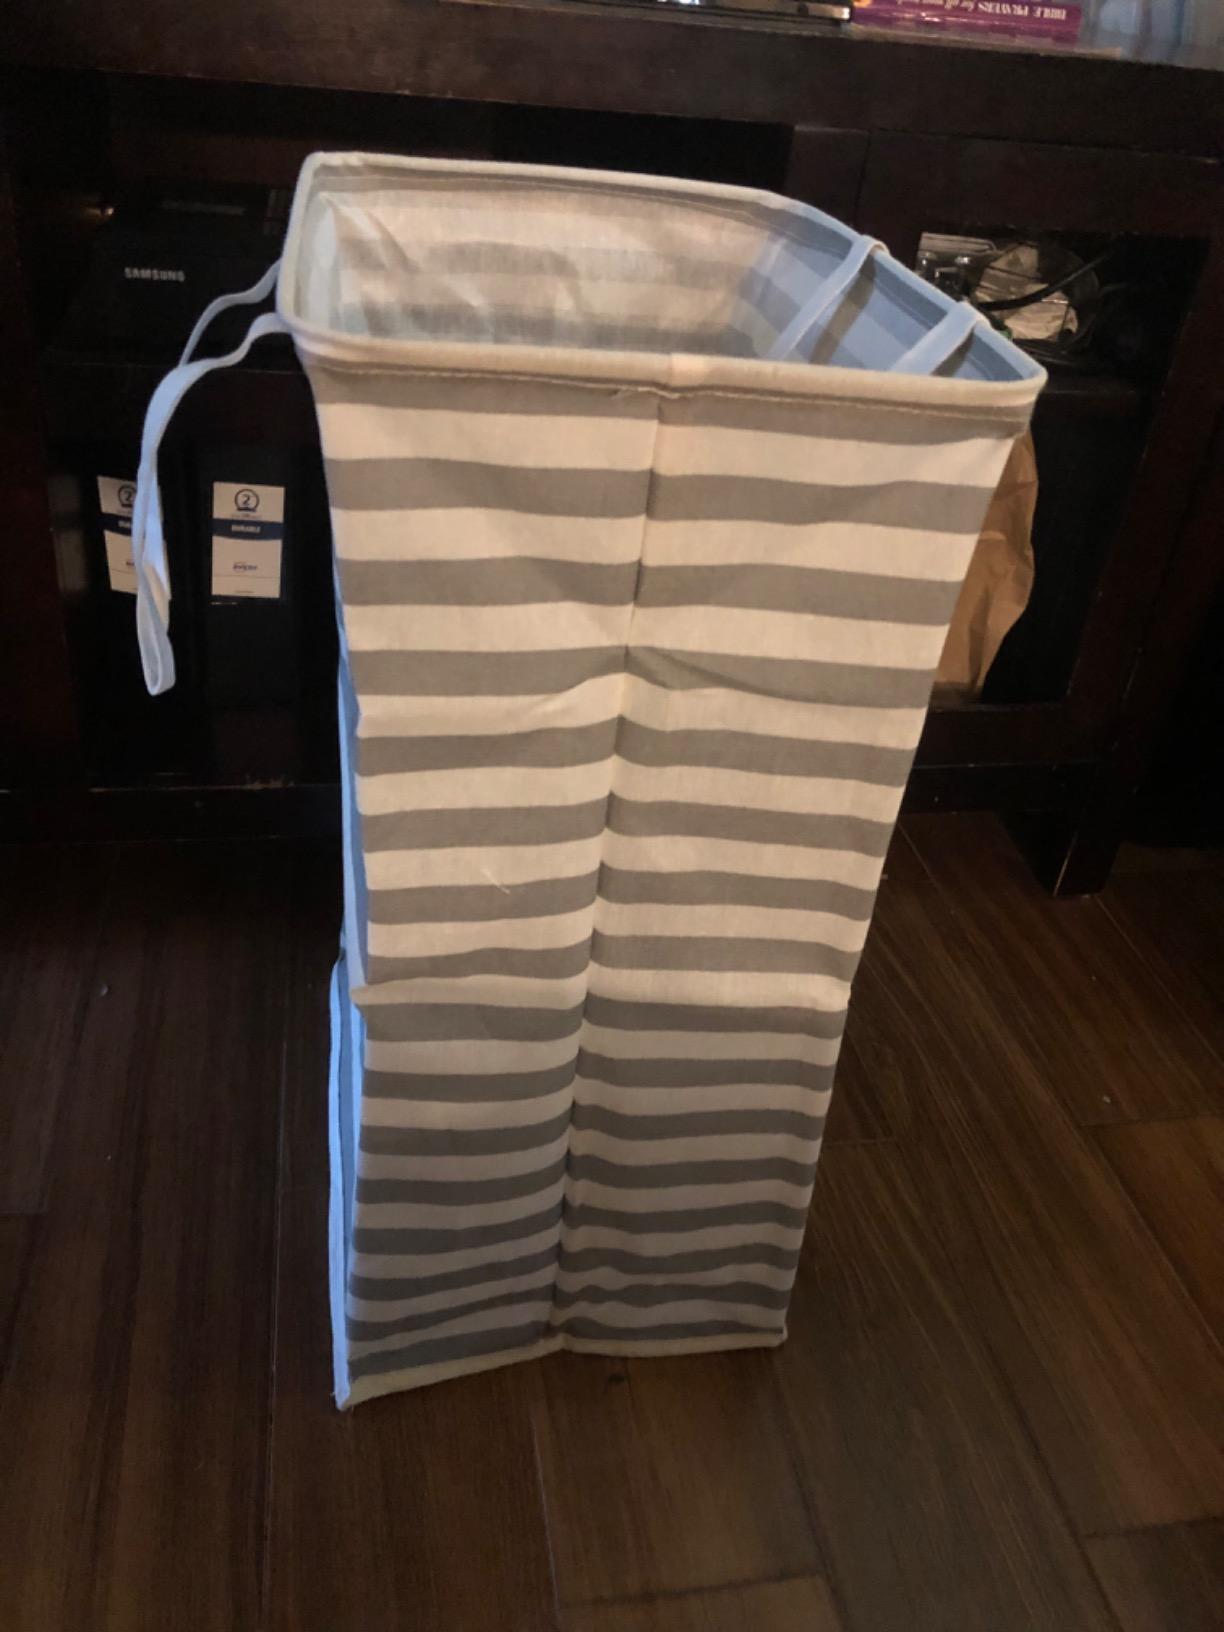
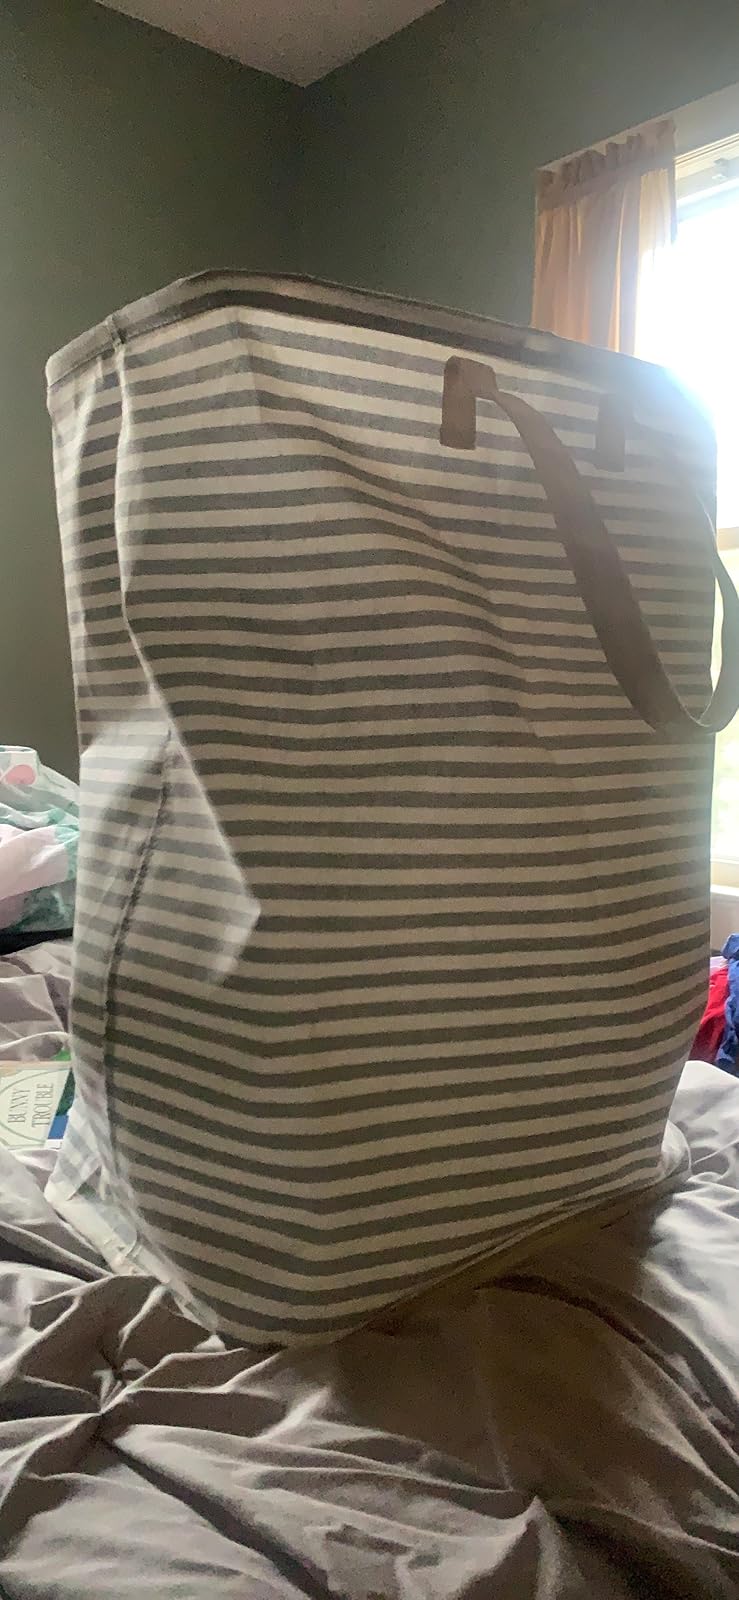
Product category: items_hamper
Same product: no